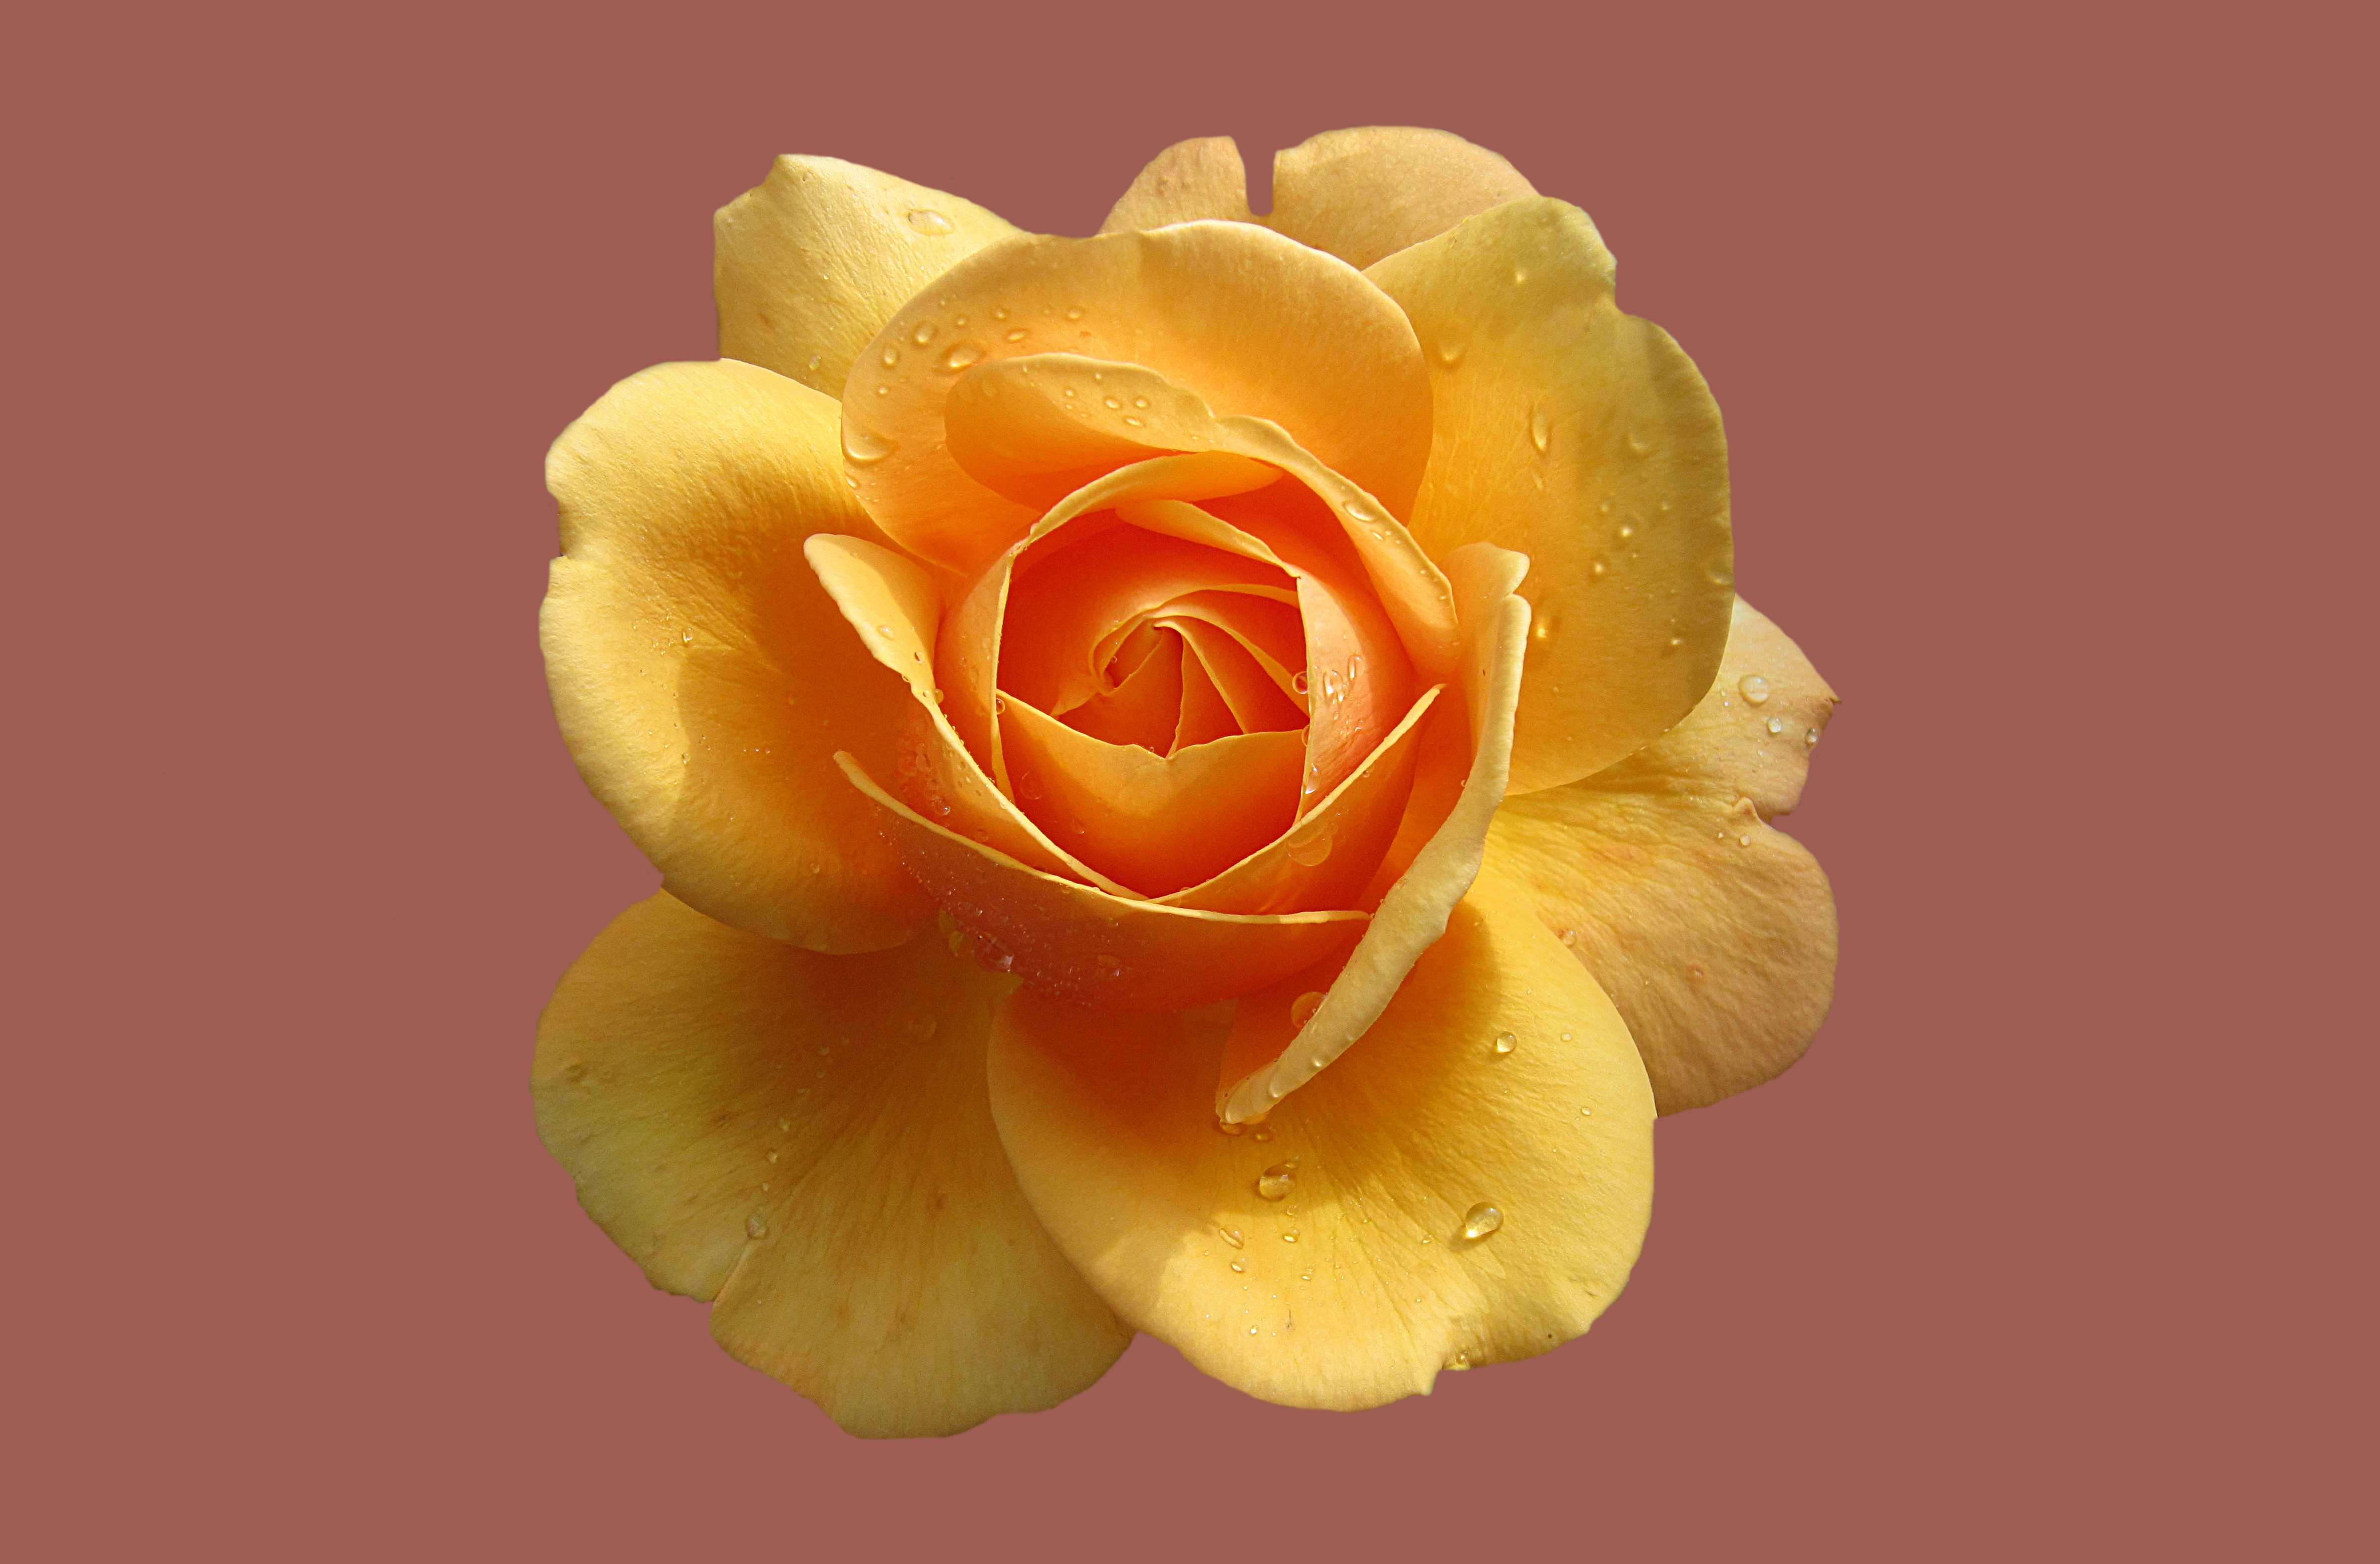
plant, flower, petal, raindrop, rose, yellow, close, flora, close up, drop of water, yellow rose, rose bloom, morgentau, macro photography, rosengarten bad kissingen, rose city bad kissingen, bad kissingen, flowering plant, garden roses, rose family, land plant, austrian briar